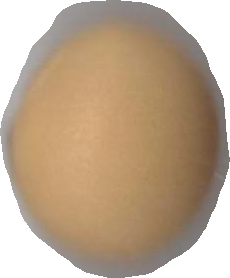
Variety: Grobogan